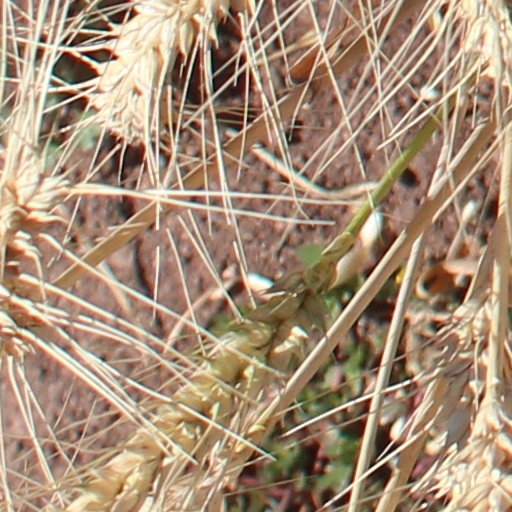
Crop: wheat